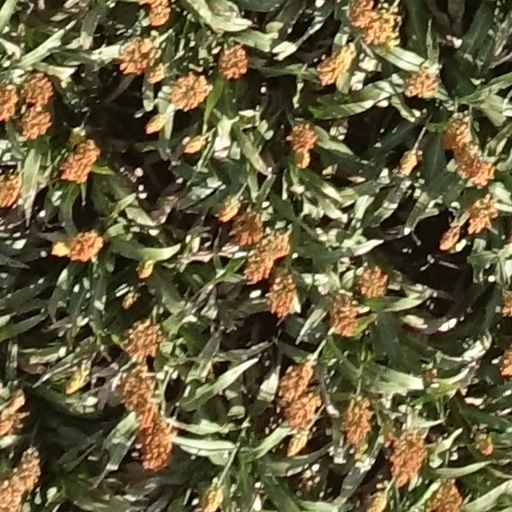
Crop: sorghum